6th Cuirassier Regiment (France)

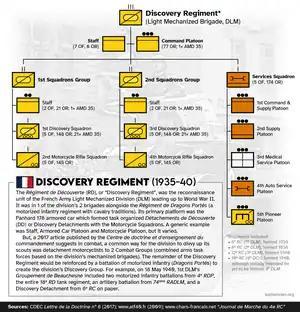
The organization of the "Régiment de découverte" (DLM) during the Battle of France. The 6th Cuirassier Regiment was the reconnaissance element for 1st DLM at the time.

In 1994 it merged with the 12th Cuirassier Regiment to form the 6th-12th Cuirassier Regiment which was later disbanded in 2009.